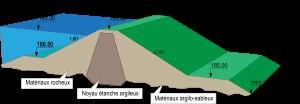
Le barrage de Sivens est un projet abandonné de barrage sur le cours du Tescou, un affluent du Tarn dans le bassin de la Garonne. Le projet initial est abandonné le 4 décembre 2015 par arrêté préfectoral.